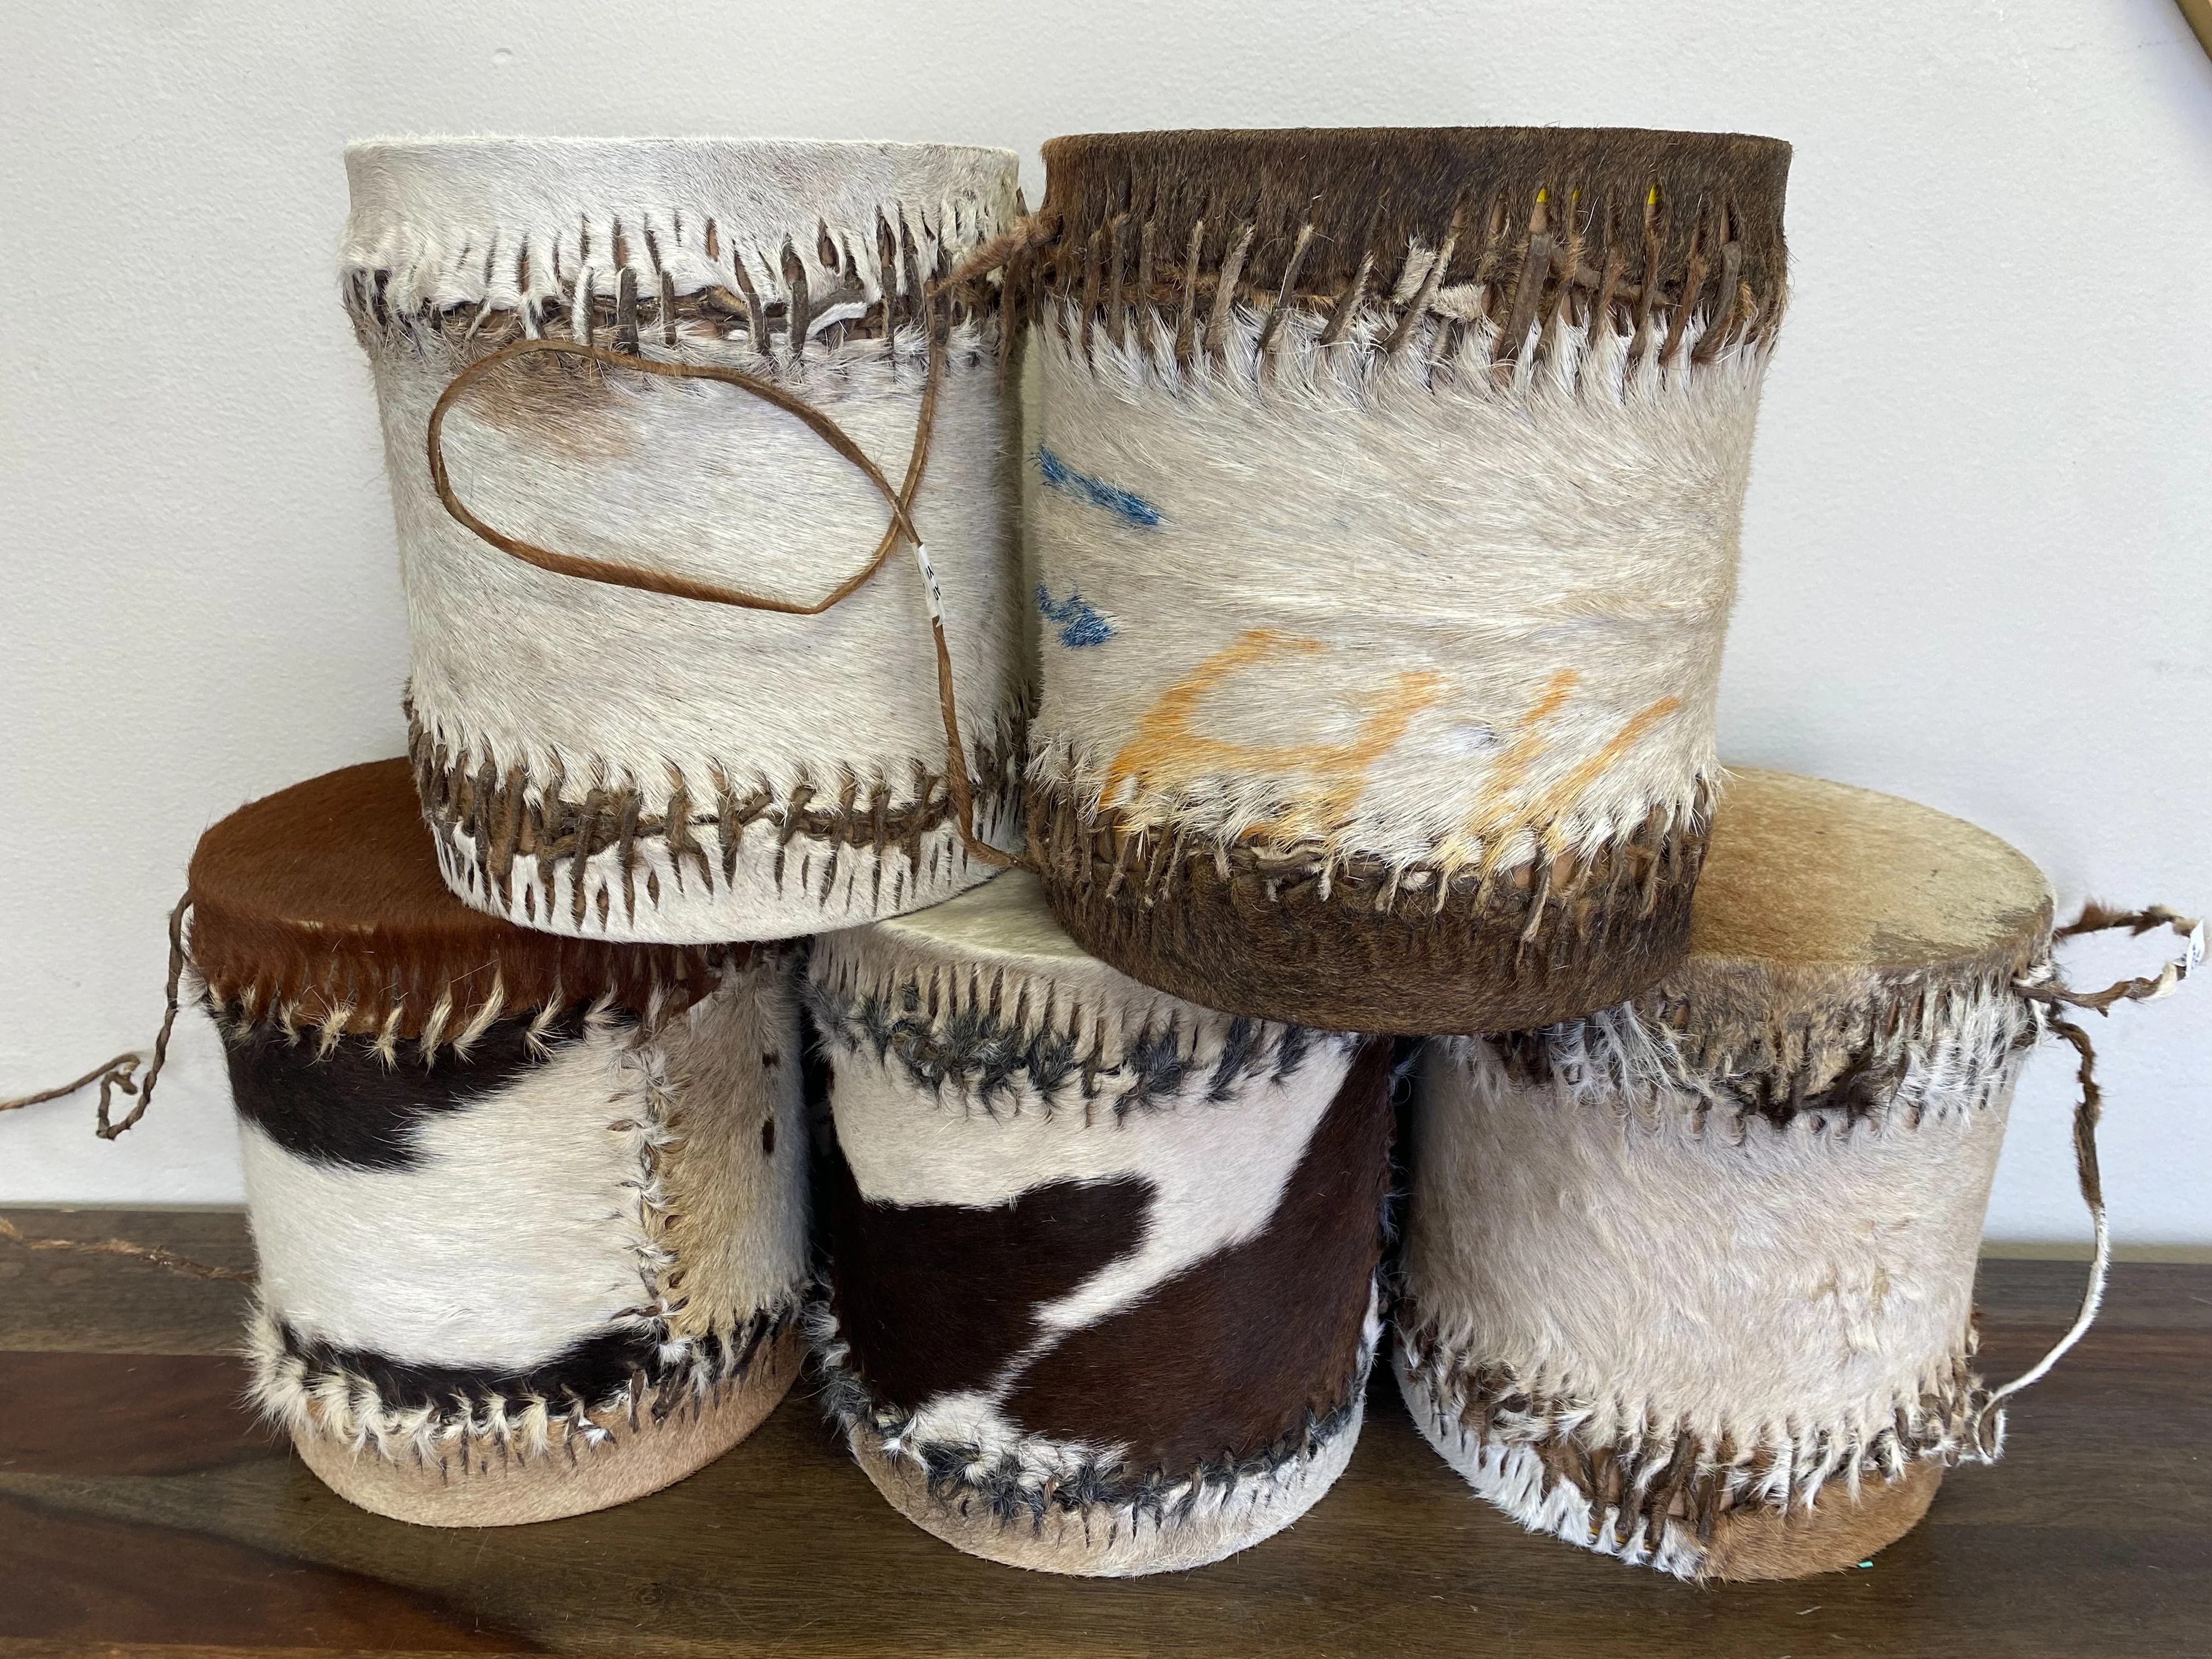
Double Sided Drums
Bring the rhythm of Africa into your home with these handcrafted double-sided drums from Kenya. Made by skilled artisans using wood and goat skin, each drum produces a warm, resonant sound that’s perfect for casual jam sessions, musical exploration, or cultural learning. Designed for all ages, these drums are great for family playtime and communal music-making. Each piece features unique patterns and is available in a variety of sizes, no two are exactly alike, making every drum a one-of-a-kind creation. Ethically made and rich in tradition, they also make thoughtful, globally inspired gifts. Available in two sizes and multiple designs. Small Size Diameter 4", Height 5" Large Size Diameter 7-8”, Height 8”
Brand: Mijn winkel
Category: Arts & Entertainment > Hobbies & Creative Arts > Musical Instruments > Percussion > Hand Percussion > Hand Drums > Talking Drums